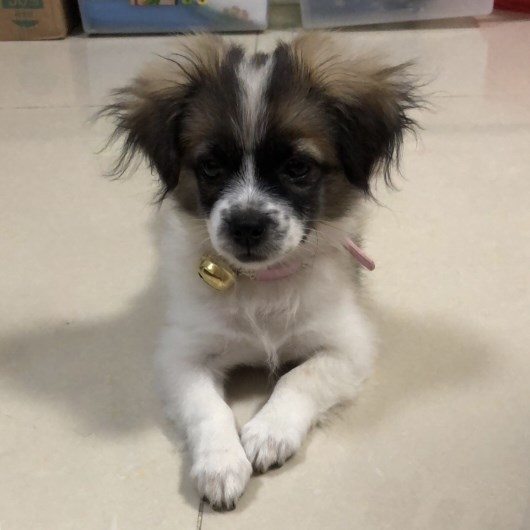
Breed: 806-n000129-papillon